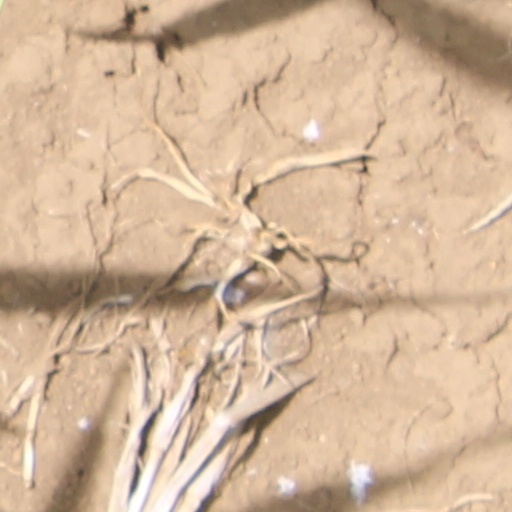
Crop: wheat